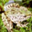
Label: frog